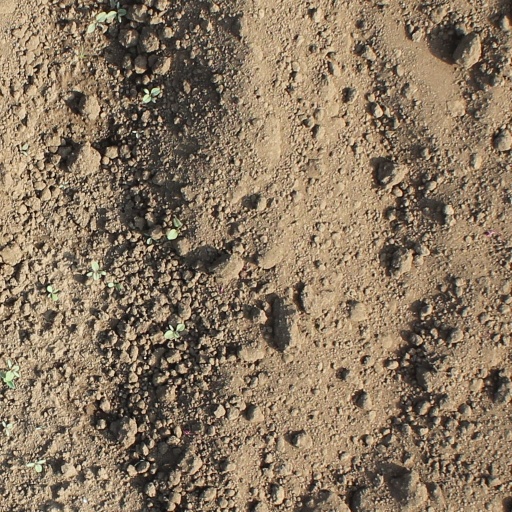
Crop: soybean